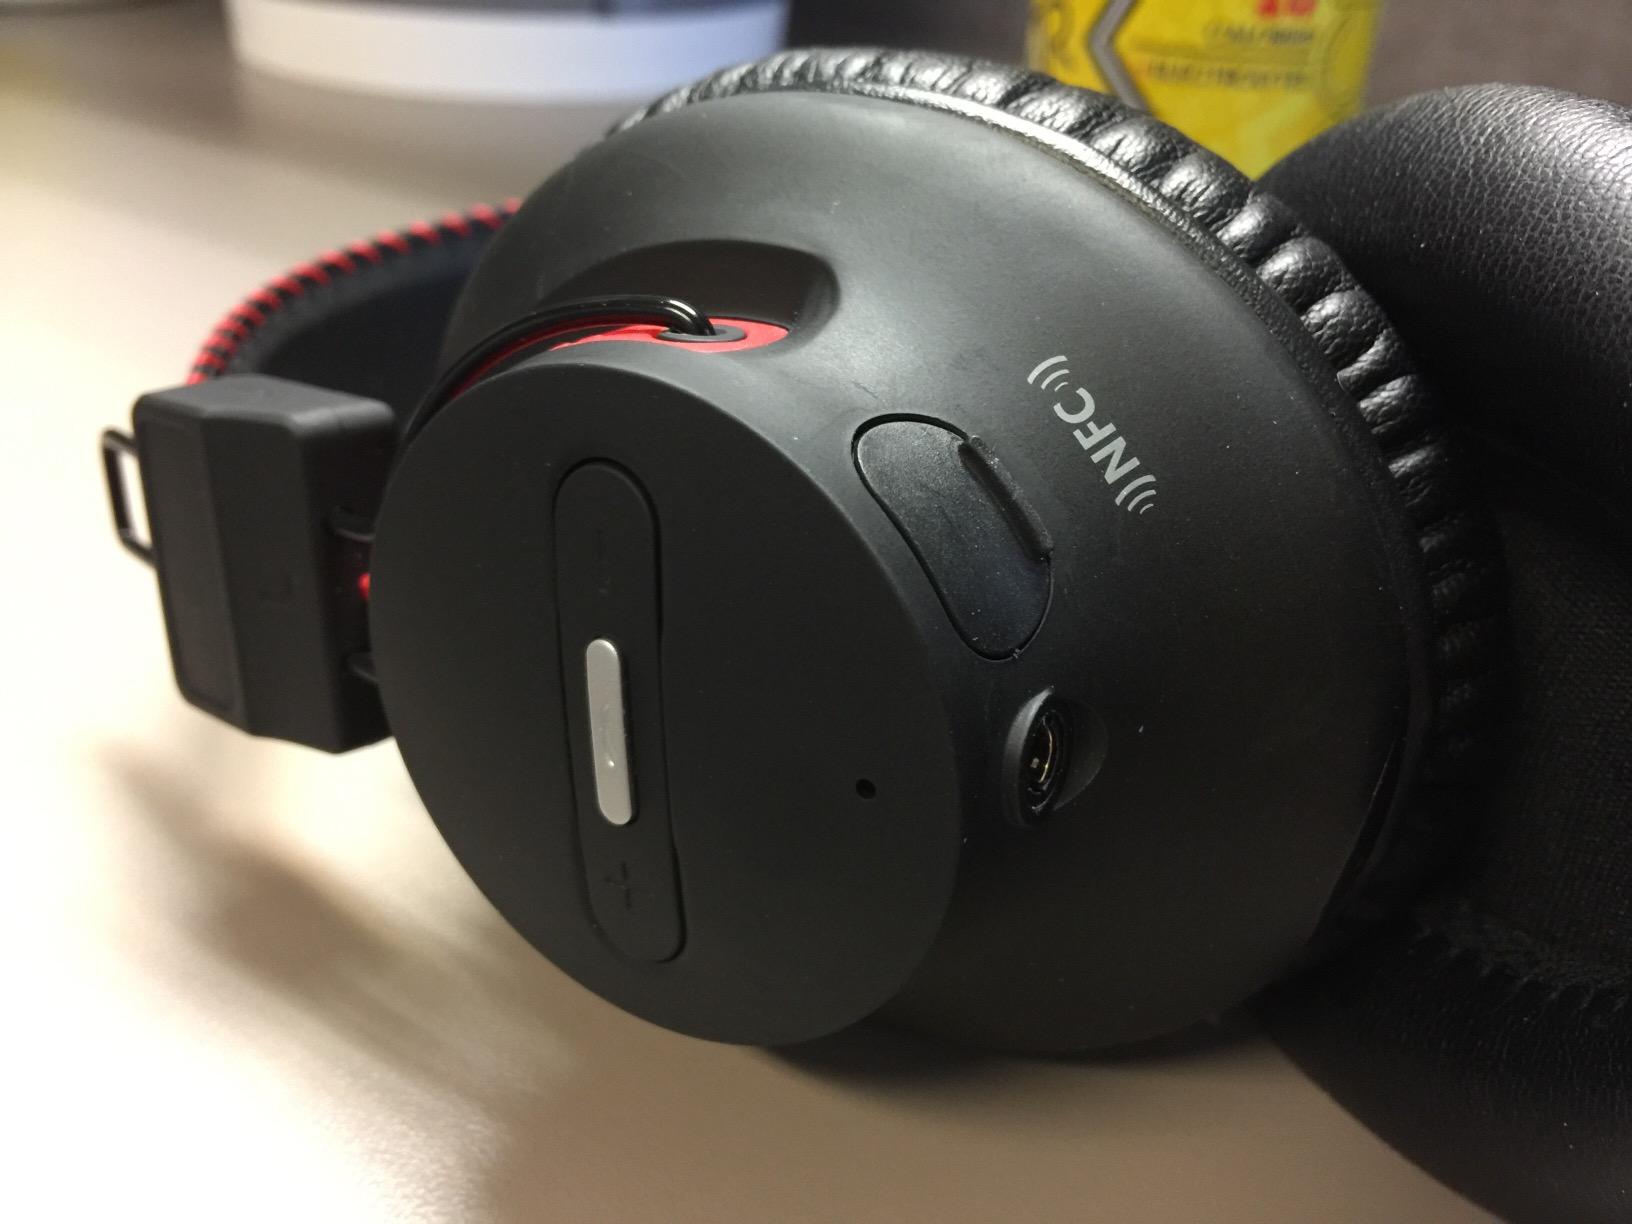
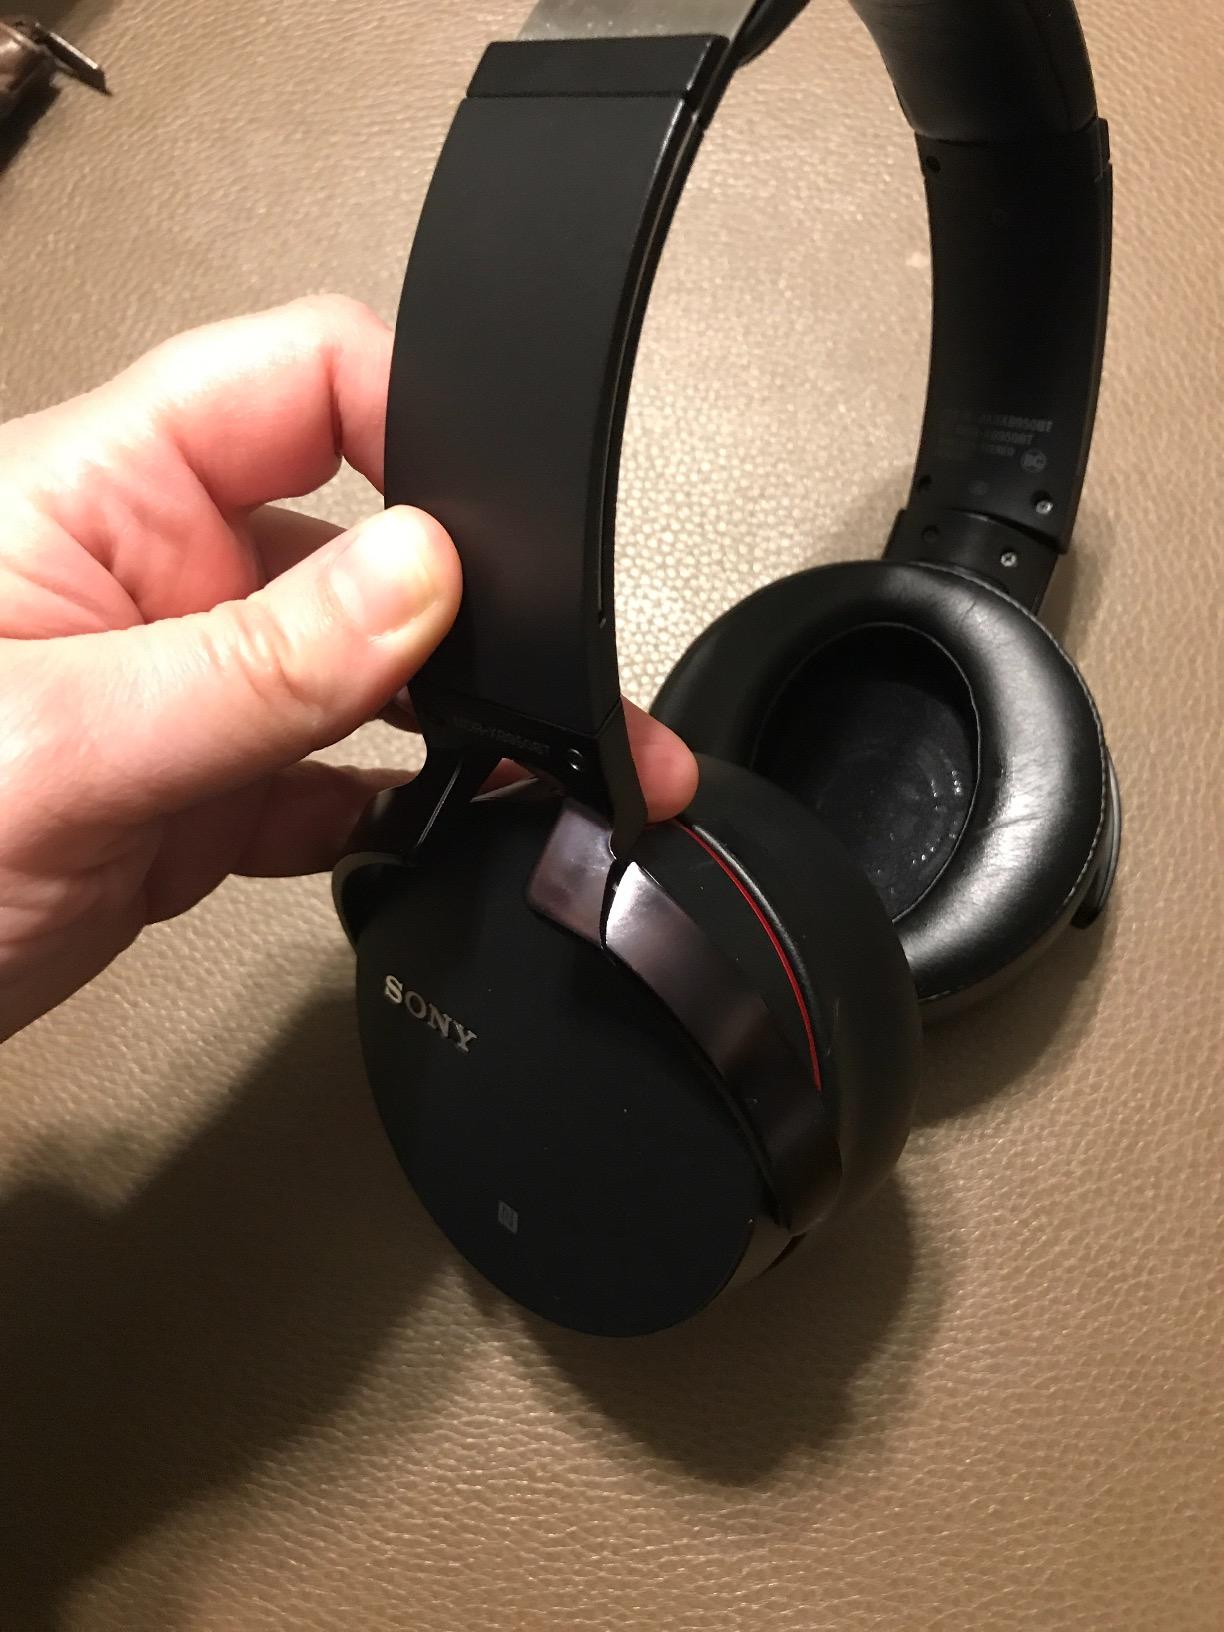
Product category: headphones
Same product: no